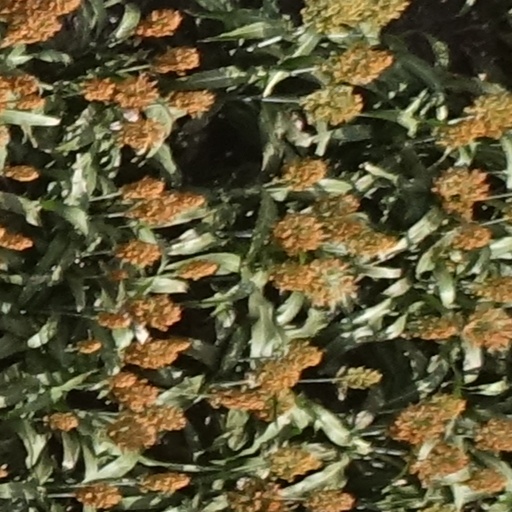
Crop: sorghum